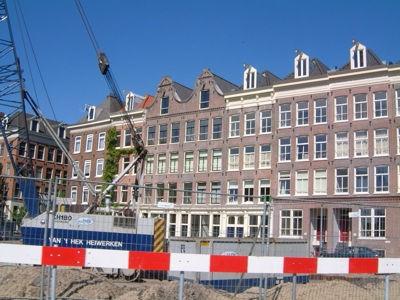
Weather: sun or clear